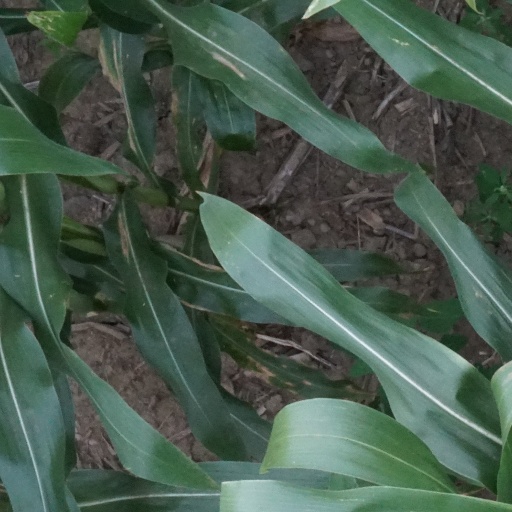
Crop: maize; corn